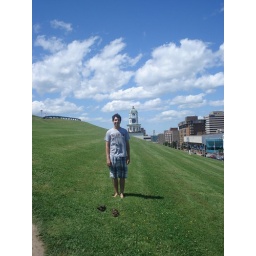
Halifax clock tower in the background